Pauline Phelps

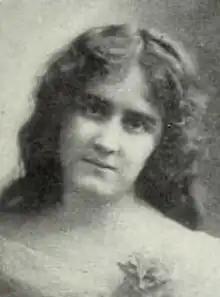
Pauline Phelps, from a 1903 publication

Pauline Phelps (November 13, 1870 – January 6, 1963) was an American writer and playwright, known for writing short monologues for recitation, and for her collaborations with partner Marion Short.